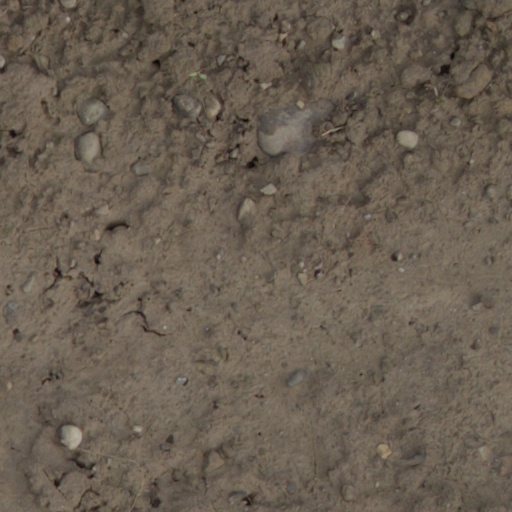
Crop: wheat